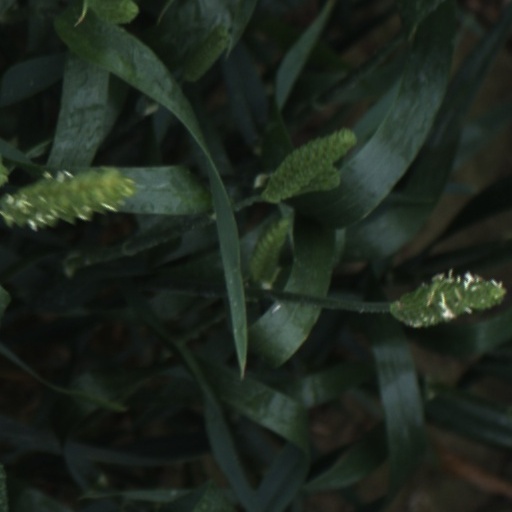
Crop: wheat